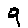
Label: 9